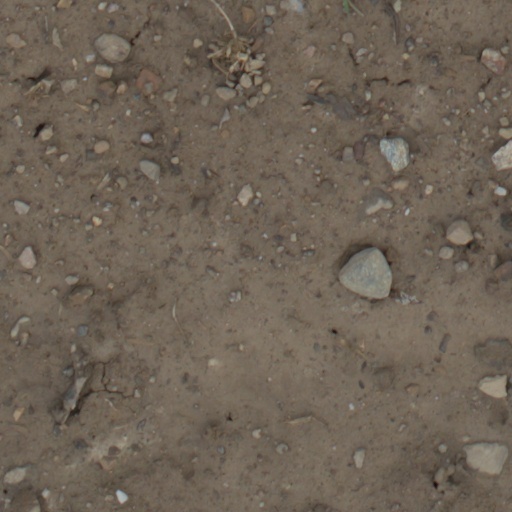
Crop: wheat